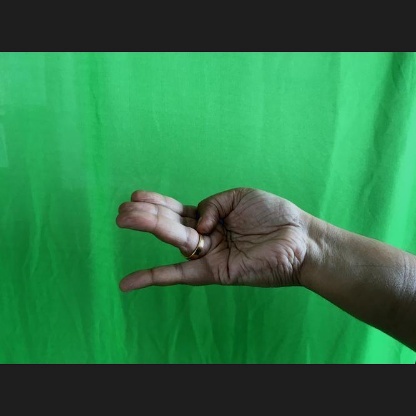
Mudra: Chaturam